Aubignosc

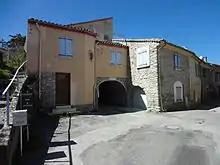
An old house which has been renovated. The walls are made of pebbles.

The entire eastern border of the commune is formed by the Durance as it flows south to eventually join the Rhône at Avignon. The Durance is both an Alpine and Mediterranean river with very specific morphology. It is called "capricious" and was once feared for its Flash floods (it was called the 3rd scourge of Provence) as well as for its low flow. Several intermittent streams trickle down the slopes and the Faillée gorge (east of the Lure mountain), and through the Prieuré forest. They flow into the Riou stream which flows north or to the "Ravine de Maurieu", both tributaries of the Durance.